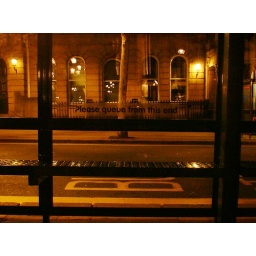
this sign is slap-bang in the middle of the bus stop ;)